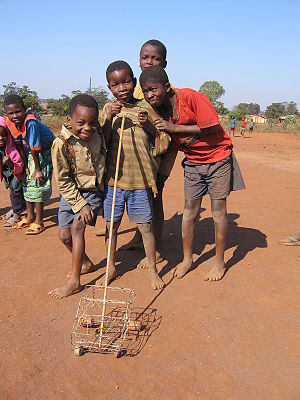
Aids-forældreløs
AIDS-forældreløse i Malawi
En aids-forældreløs er et barn, der er blevet forældreløs, fordi én eller begge forældre er døde af aids.